Bodø Main Air Station

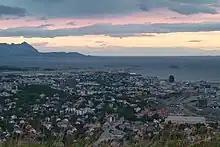
An overview of central Bodø showing the town center to the right and the airfield to the left

The military expropriated the entire peninsula south of the runway. The location of the airport was at the time controversial, mostly because of expropriation of agricultural land. Alternative locations were considered such as at Straumøya and Fauskemyrene, but Bodø was preferred by civilian authorities because of its proximity to the town. Later, two other major concerns, which were not evident at the time, would arise. First, the air station's occupation of the central location meant that Bodø would spread out west-east, giving a less compact cityscape. Second, introduction of new aircraft would create significant noise pollution.